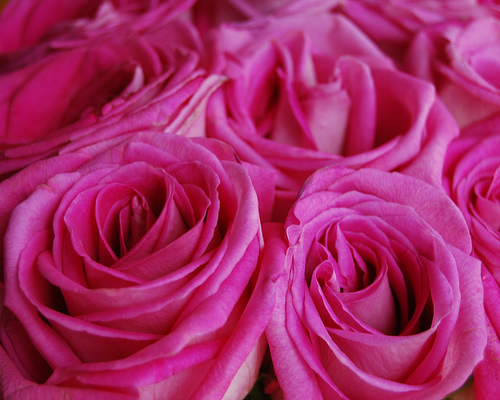
Flower: rose